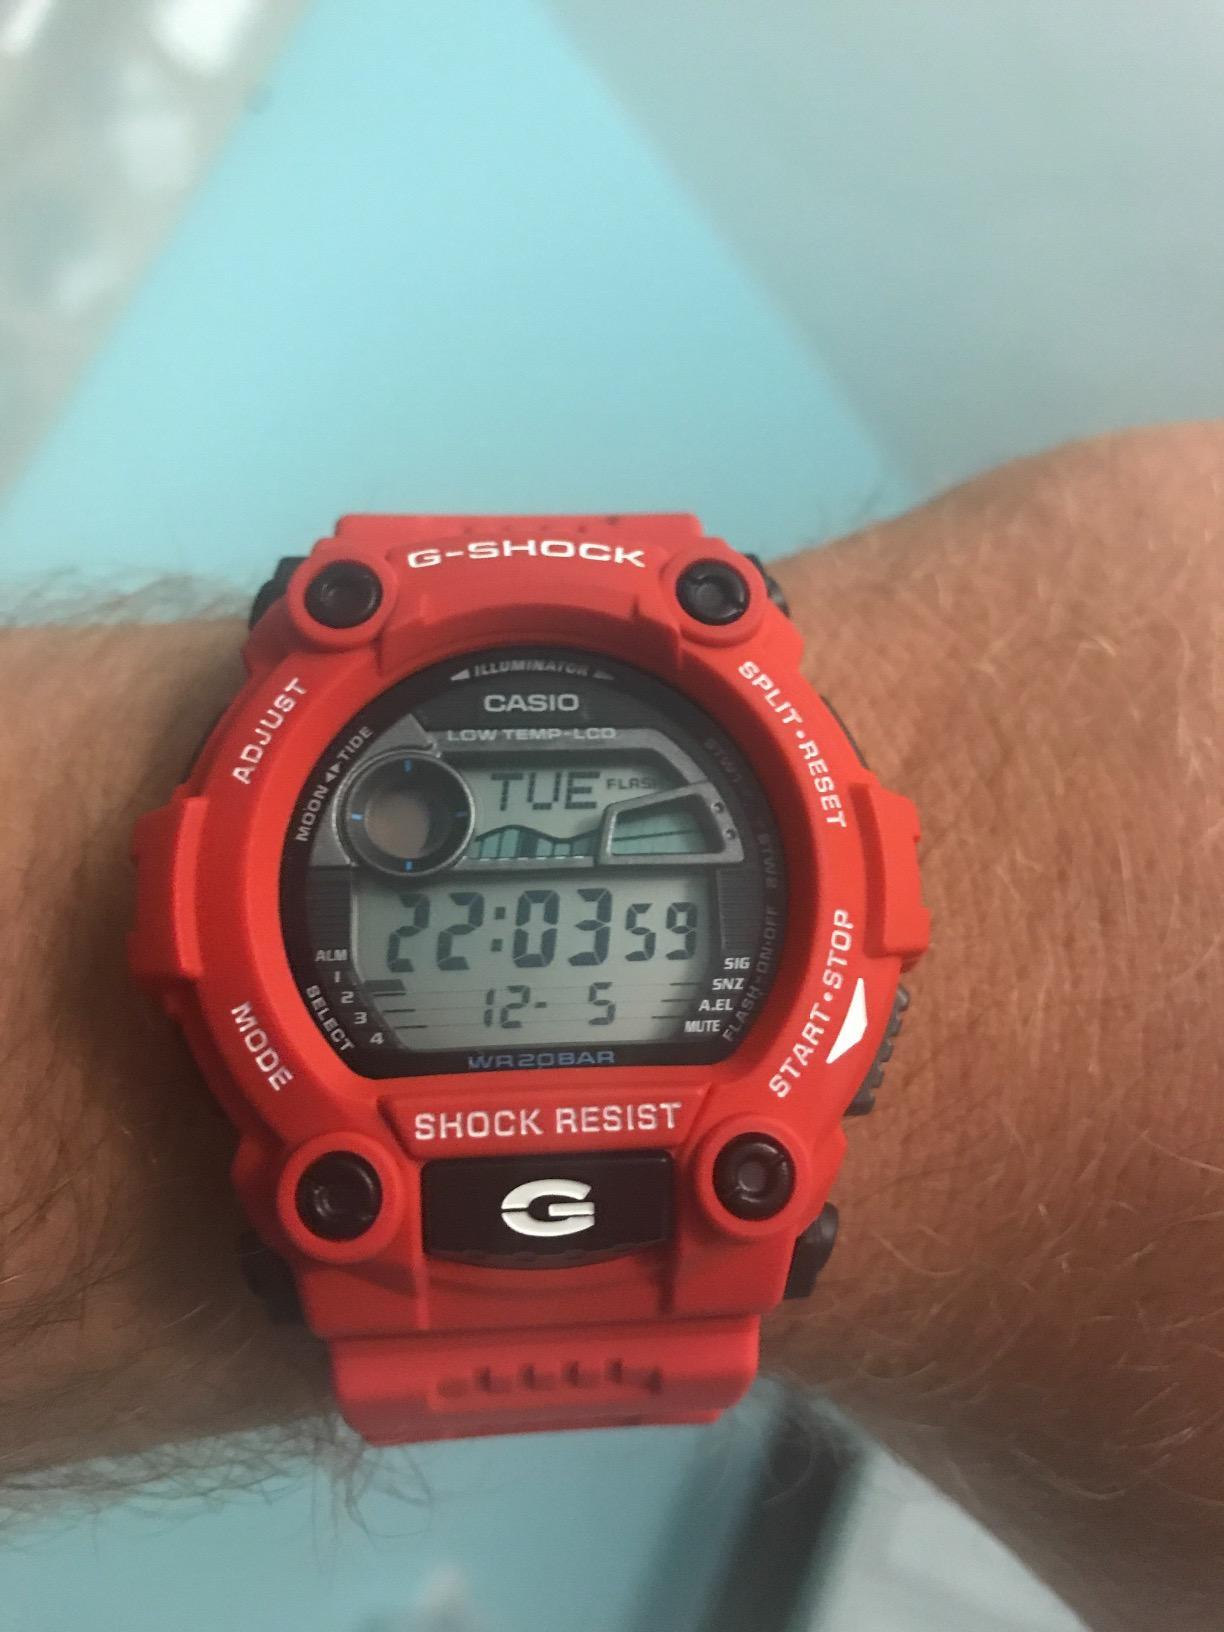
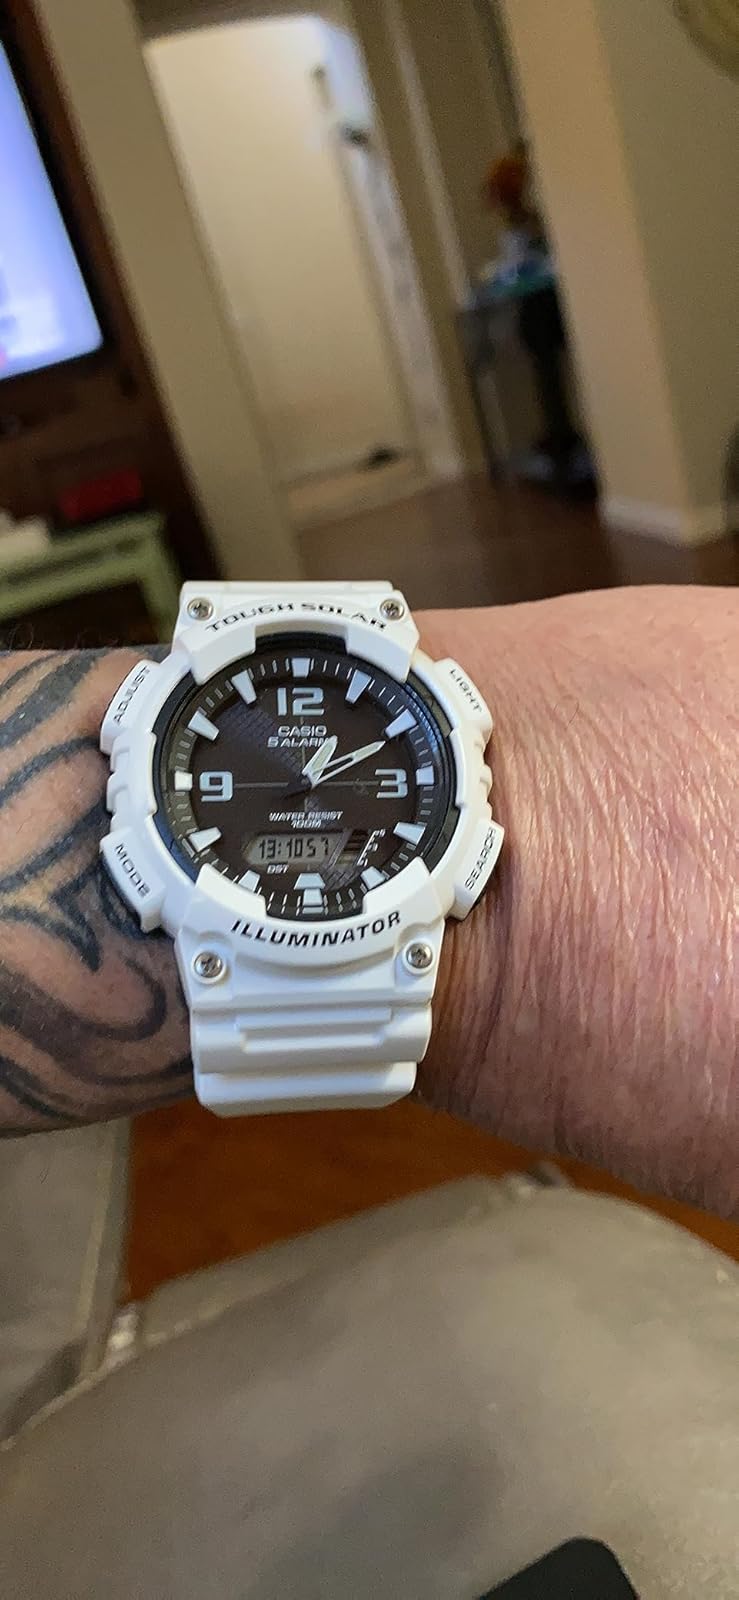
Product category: accessories_watch
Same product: no